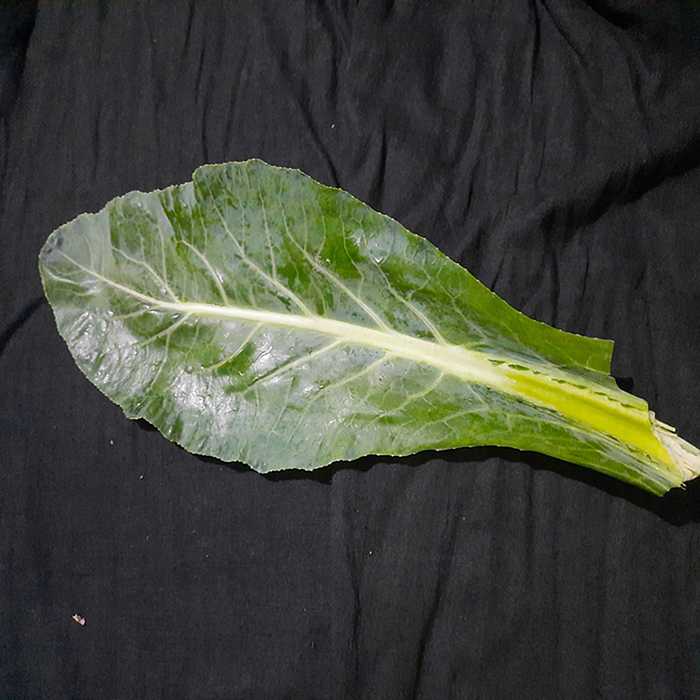
Plant: Cauliflower
Label: Fresh leaf